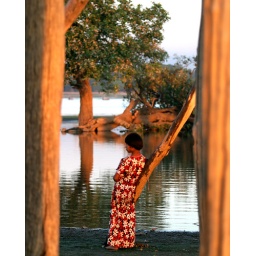
U Bein - girl under bridge